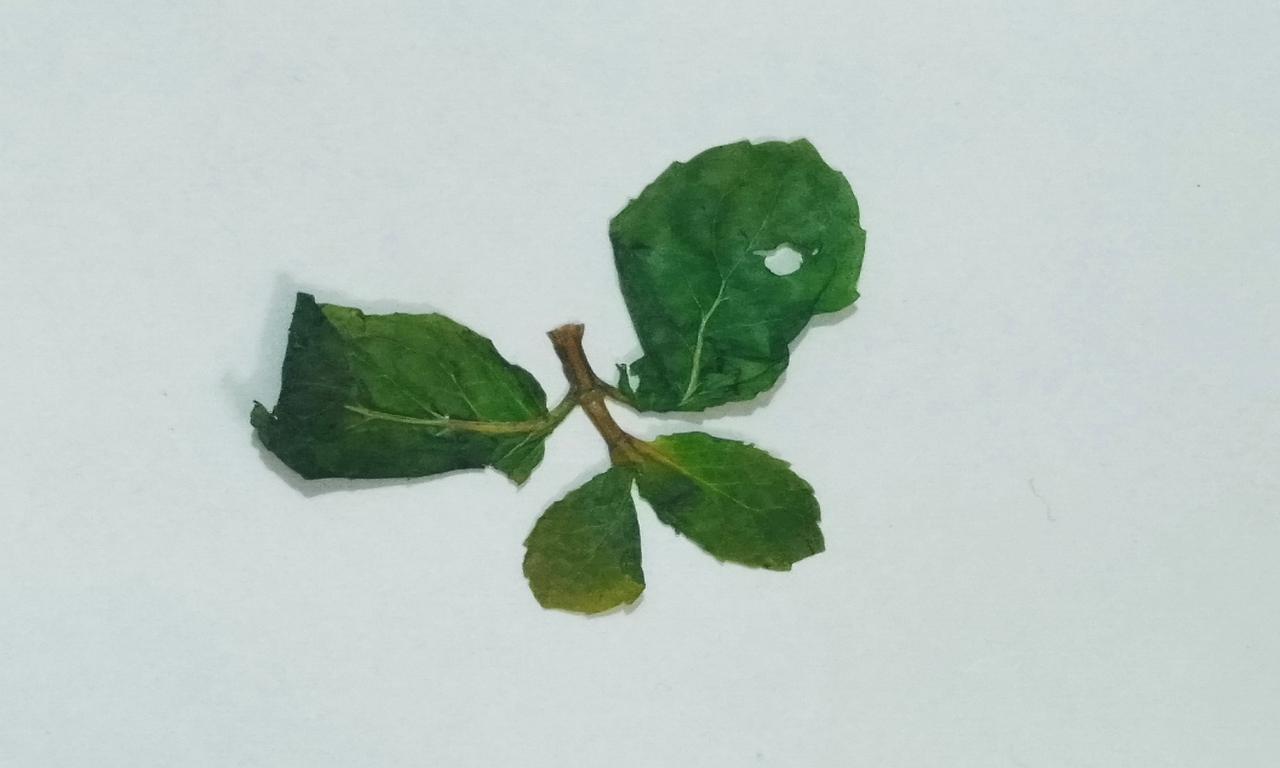
Label: Dried